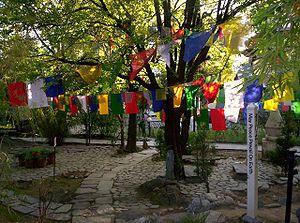
L'institut Norbulingka est un centre culturel fondé par le présent Dalaï-lama situé près de Dharamsala en Inde, et voué à la préservation de l'héritage culturel du peuple tibétain. À proximité de l'institut, se trouve le couvent bouddhiste de Dolma Ling, et le monastère de Gyuto, résidence temporaire du 17ᵉ Karmapa, Orgyen Trinley Dorje.